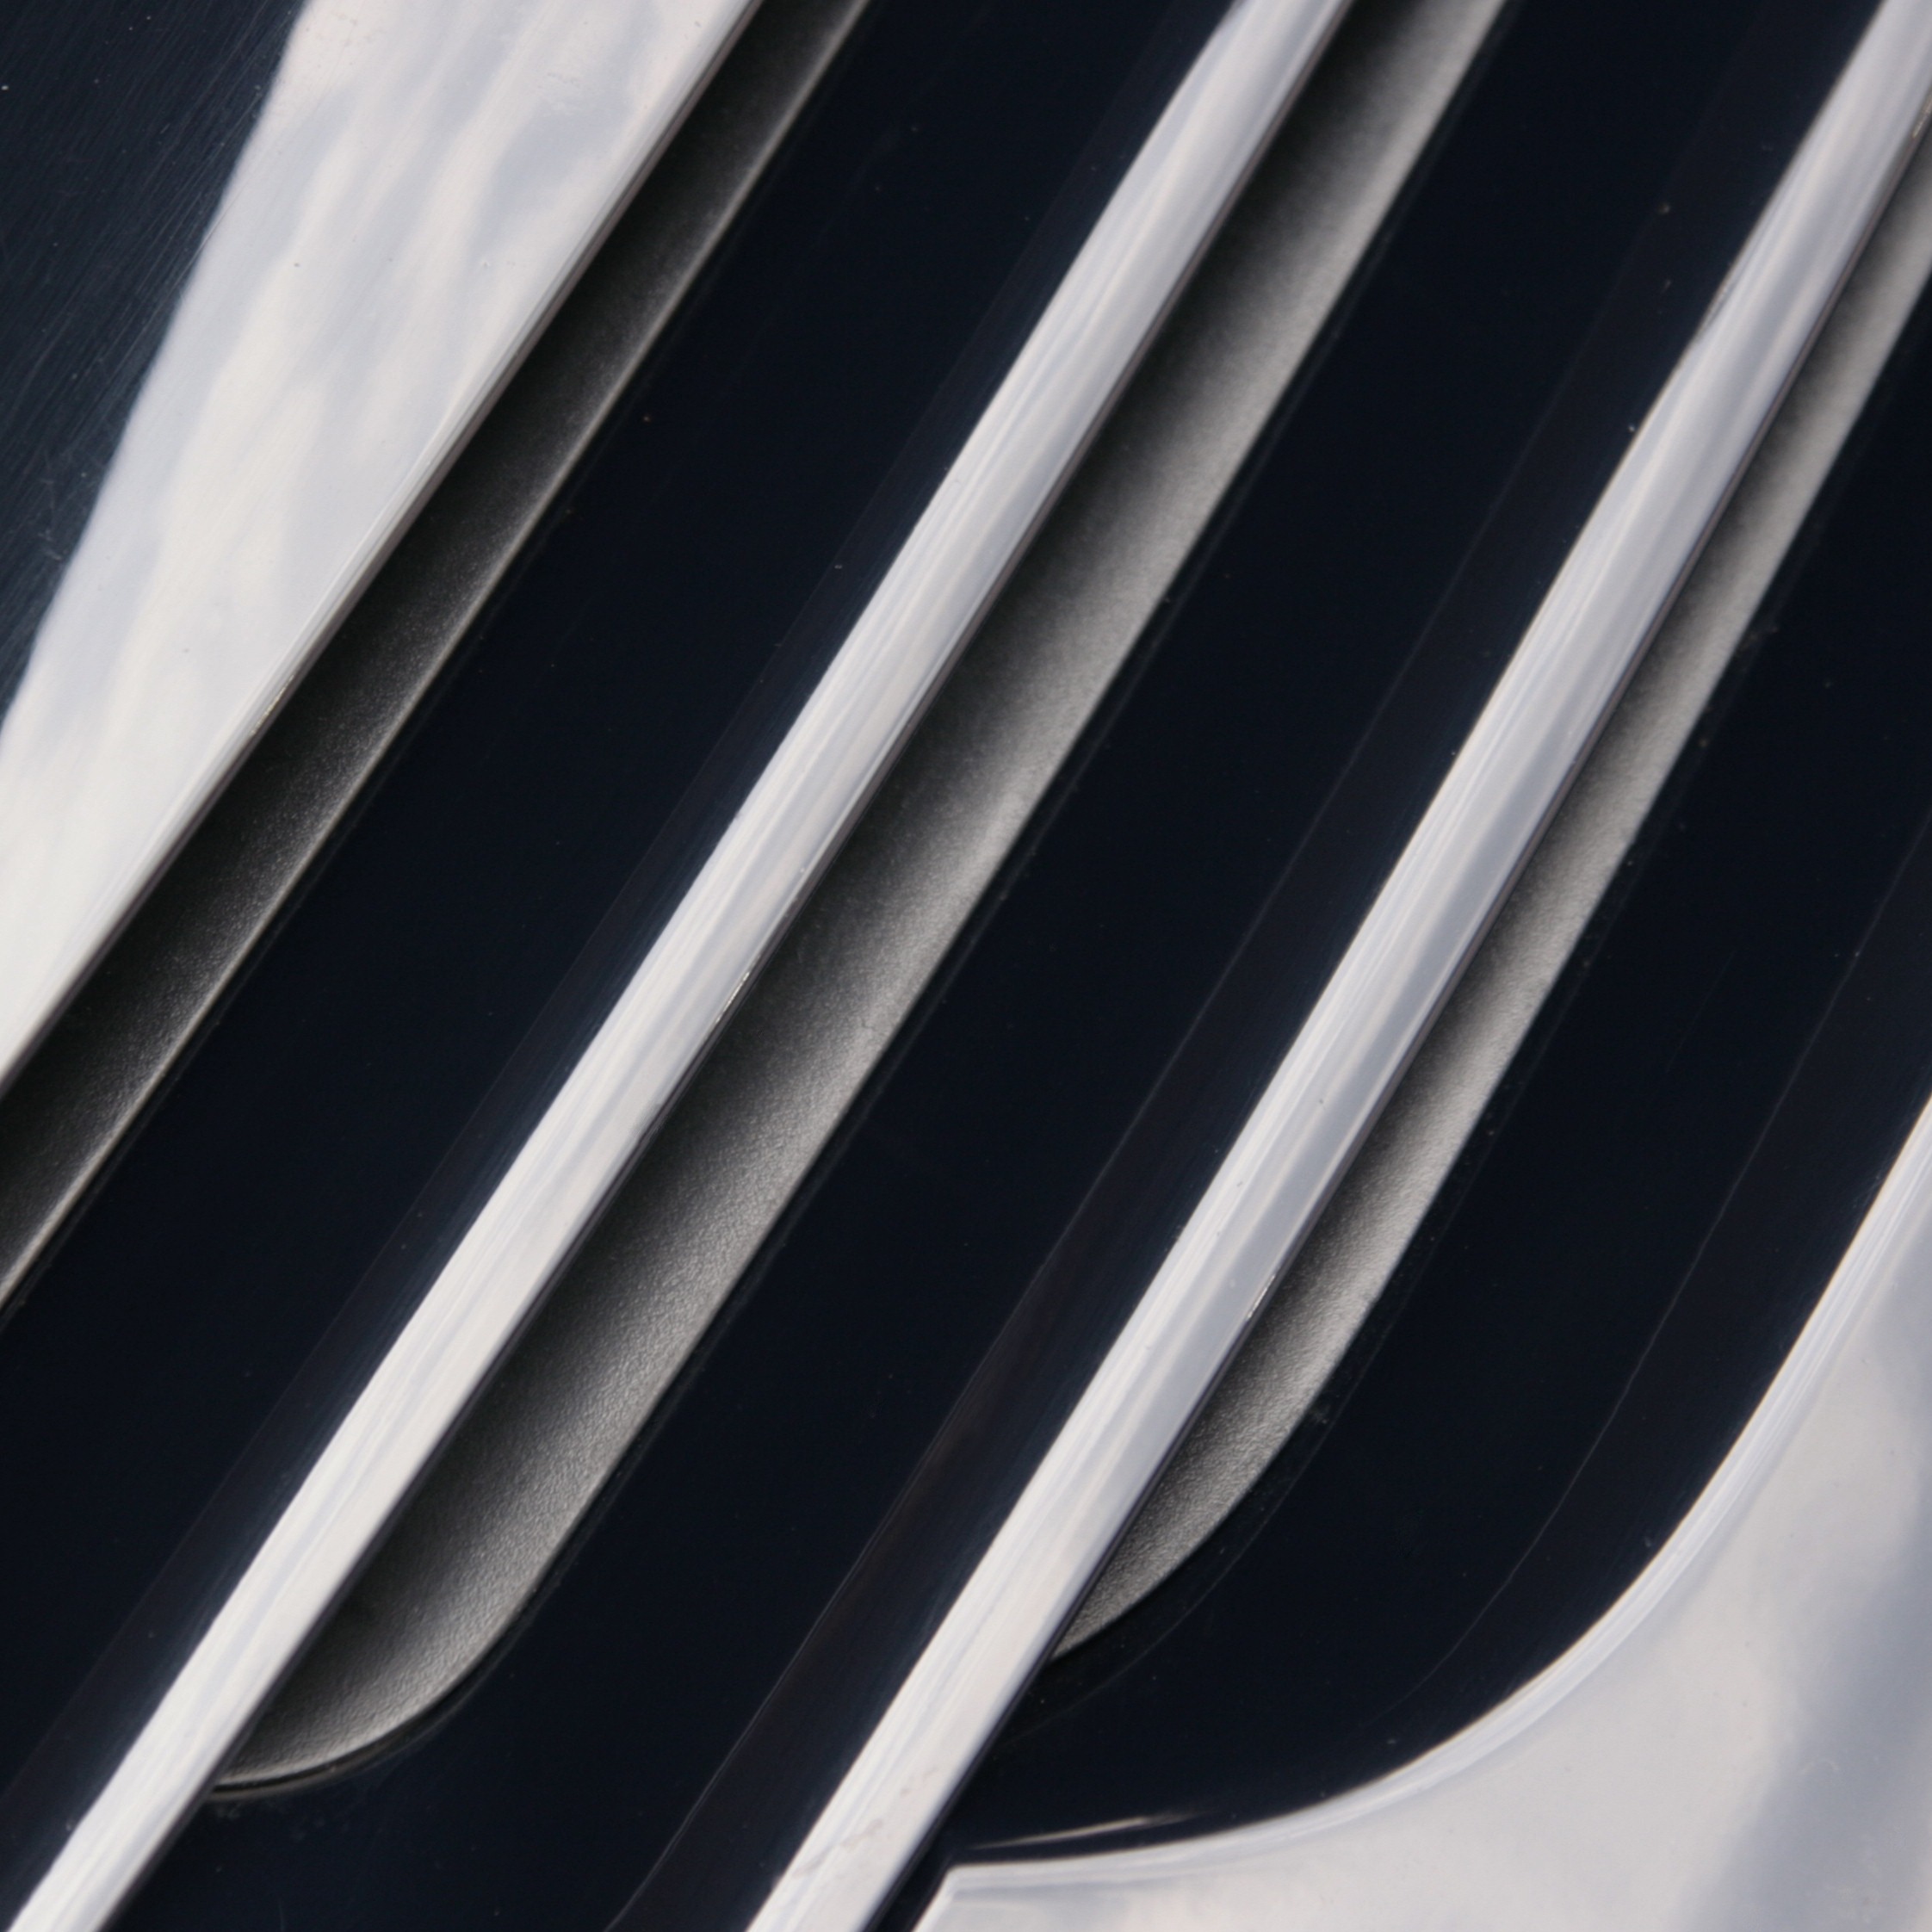
wing, light, abstract, white, car, wheel, vehicle, spoke, auto, black, tire, grille, bumper, rim, diagonal, automotive exterior, air intake